The Muppets

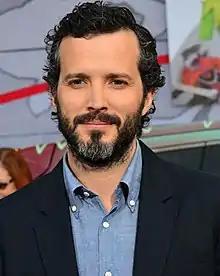
Songwriter Bret McKenzie won the Academy Award for Best Original Song in 2012 for "Man or Muppet" from "The Muppets", winning the first Oscar for the franchise.

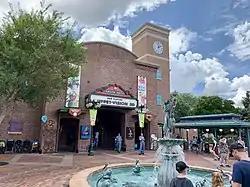
"Muppet*Vision 3D" operated at Disney's Hollywood Studios from 1991 to 2025

In 2011, the Muppets were featured in an eponymous seventh film "The Muppets", intended to serve as a "creative reboot" for the characters. Walt Disney Pictures had been furthering development on a Muppets film since 2008, when it considered adapting an unused screenplay by Jerry Juhl. Directed by James Bobin, written by Jason Segel and Nicholas Stoller, and starring Segel, Amy Adams, Chris Cooper, and Rashida Jones, "The Muppets" was a critical and commercial success, becoming the highest-grossing puppet film of all time and winning the Academy Award for Best Original Song for Bret McKenzie's "Man or Muppet". During the film's publicity campaign, the Muppets appeared in promotional advertisements and marketing efforts by Disney and were also featured in a promotional video for Google+. In March 2012, the Muppets received a collective star on the Hollywood Walk of Fame. That year, the Muppets hosted a "Just for Laughs" comedy gala in Montreal.